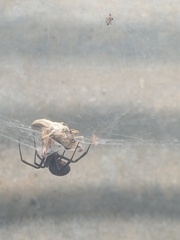
Species: Lactrodectus_hesperus